Meghan Agosta

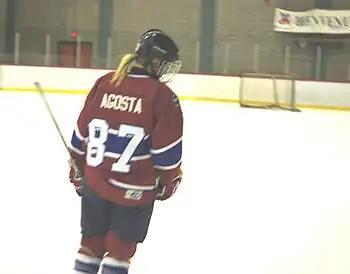
Agosta while playing in the CWHL

Agosta grew up in an Italian household, in Ruthven, Ontario; a community of the town of Kingsville. She represented Canada at the 2006 World Inline Hockey Championship in Taylor, Michigan. She earned an assist in the gold medal game in a loss to the United States. Her parents' names are Nino and Char. She has three siblings, Kara, Jeric and Jade. Her brother Jeric received a full scholarship to play hockey at the University of Nebraska Omaha. She majored in criminal justice at Mercyhurst. On August 31, 2012, Agosta married Marco Marciano, the Canadian national women's team goaltending and video coach. Marciano is also the goaltending coach of the Blainville-Boisbriand Armada of the QMJHL. Agosta separated from Marciano in the fall of 2014 and changed her name back to Agosta shortly thereafter.